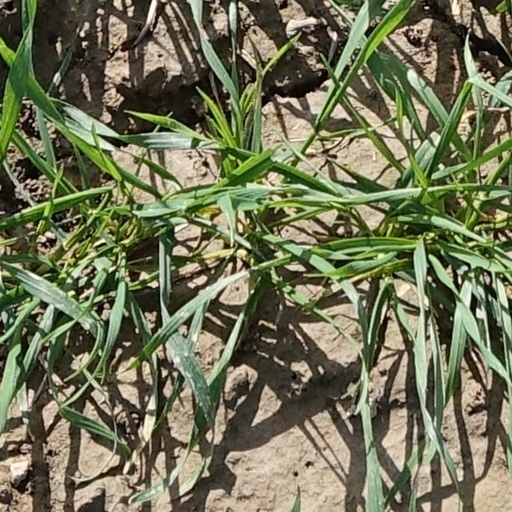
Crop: wheat